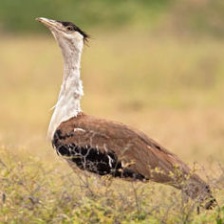
Species: INDIAN BUSTARD
Scientific name: ARDEOTIS NIGRICEPS